Question: Please indicate a possible affordance area of the banana that can be used for eating
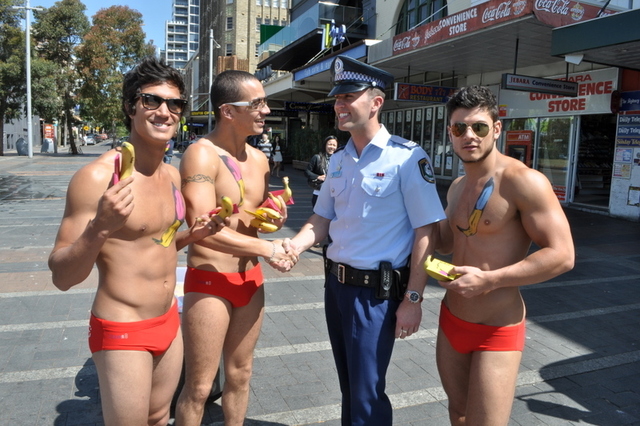
Answer: [119.5, 143, 133.5, 183]